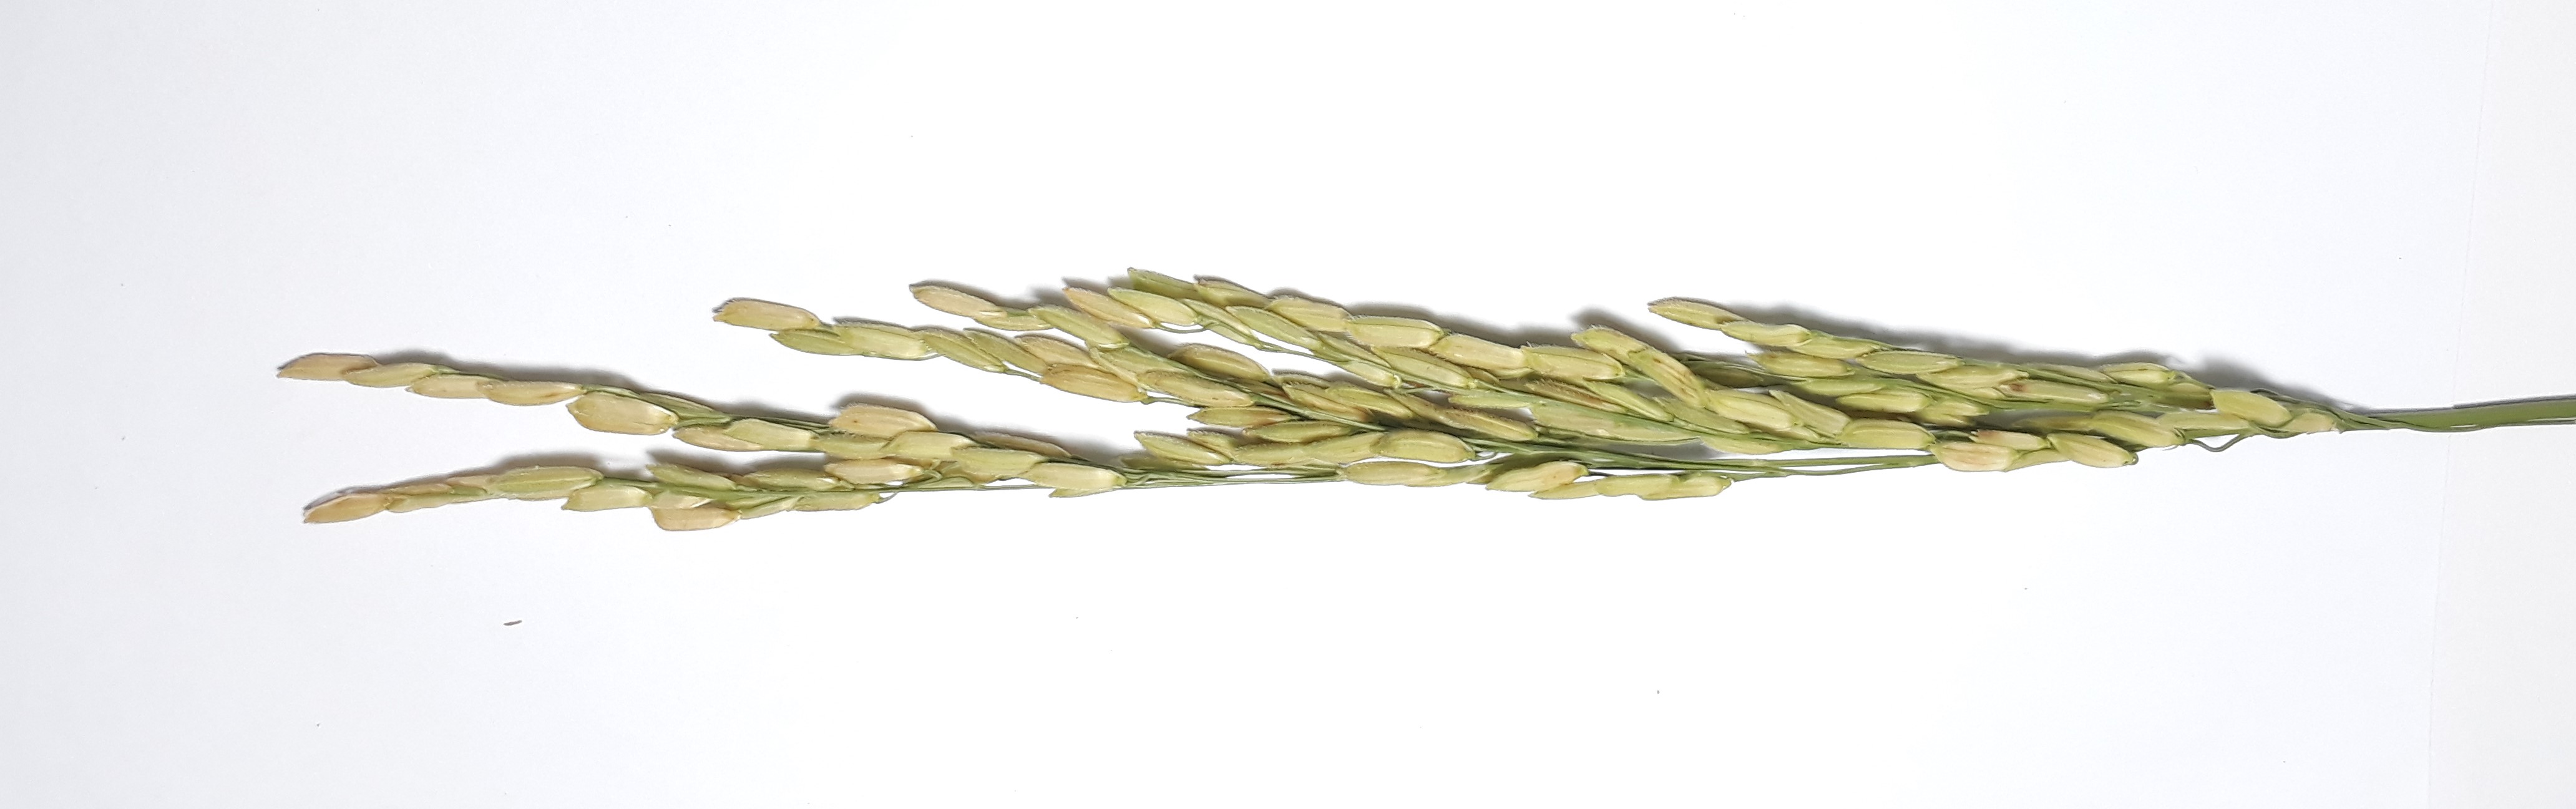
Label: Healthy